Trauma I

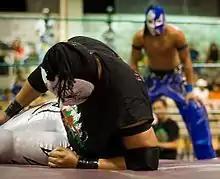
Trauma I, facing off against his brother Trauma II

In "Lucha Libre" it is traditional to keep the true identify of a masked wrestler a secret, not revealing their real names and oftentimes not revealing what previous ring names they have competed under. While Trauma I is listed as having made his professional wrestling debut in 2002 it has not been confirmed if Trauma I worked under a previous masked identity to gain experience before making it public that he was the son of Negro Navarro. His older brother made his professional wrestling debut only a few months later, adopting the ring name "Trauma II" as the brothers formed a regular tag team known as "Los Traumas" or "Los Hermano Trauma" ("The Trauma Brothers") who competed in and around Mexico City on the Mexican independent circuit, including working regularly for the Desastre Total Ultraviolento (DTU) and NWA Mexico professional wrestling promotions. The team often appeared on the same shows as their father, who also worked as a Freelance wrestler on the independent circuit. Around 2007 Trauma I began making appearances for International Wrestling Revolution Group (IWRG) and would become a regular in the years that followed. On March 22, 2009, Trauma I was one of 14 men that risked either their mask or their hair on the outcome of a steel cage match where the last person in the cage would be forced to unmask or have his hair shave off. Trauma I survived the match with his mask as Cerebro Negro was the last man in the cage and thus had his hair shaved off. 2009 marked the year that Trauma I began to regularly appear at IWRG's signature events, including participating in the 2009 "Rey del Ring" ("King of the Ring"), an event won by Ricky Cruzz. On August 16 of the same year Trauma I once again risked his mask in a Steel Cage match; this time he was one of ten people involved in the match. The match ended with Black Terry being shaved bald as a result of losing the match. He also survived IWRG's annual "Castillo del Terror" ("Castle of Terror") that saw Yack unmasked after losing the match. While he worked more and more for IWRG in 2009 most of the major matches did not include his brother Trauma II, in fact he began teaming with his father under the name "La Dinastia de la Muerte" ("The Dynasty of Death"), which in 2010 led to "La Dinastia" defeating the teams of El Canek and El Hijo del Canek, Pantera and El Hijo del Pantera, Mike Segura and Olímpico in a tournament to determine the new IWRG Intercontinental Tag Team Champions. The team lost in the finals to "Los Piratas" (Pirata Morgan and El Hijo de Pirata Morgan), but started a storyline feud with the father/son team. After being involved in a number of matches with "Luchas de Apuestas", or "Bet match", rules Trauma I finally an "Apuesta" match on February 25, 2010, when he captained the team of himself, Dr. Cerebro and El Hijo del Signo against a team captained by Pantera that also include El Hijo del Pantera and Zatura. Under the rules of the match the team captain of the losing team, Pantera, was shaved bald as a result of the match. On March 11, 2010, Trauma I won his first singles championship, when he defeated Angélico to win the Americas Light Heavyweight Championship, one of many titles that floated around on the Mexican Independent circuit.